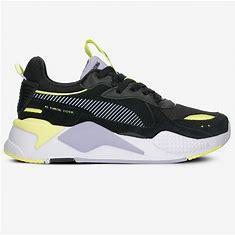
Brand: Puma
Model: Rs